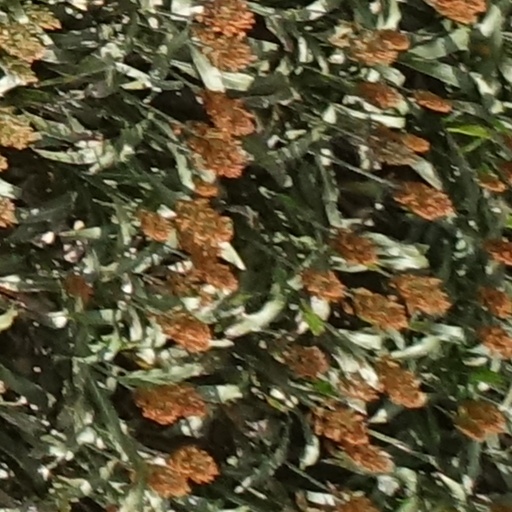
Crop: sorghum